Bayram al-Tunisi

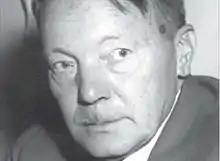
Bayram al-Tunisi

Bayram al-Tunisi (born in 1893 in Alexandria, Egypt as Maḥmūd Muḥammad Muṣṭafā Bayram - died 1961), was an Egyptian poet with Tunisian roots. He was exiled from Egypt by the British for his Egyptian nationalist poetry.